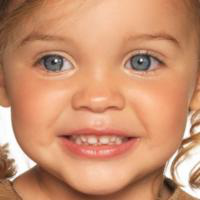
Age group: age 01-10